Barbarian invasions into the Roman Empire of the 3rd century

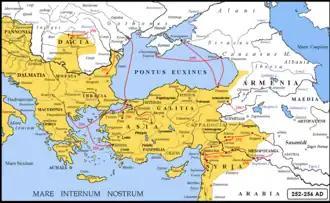
Barbarian invasions of Goths, Borans, Carpi, contemporary with those of the Sasanids of Shapur I, from the years 252-256, during the reign of Valerian and Gallienus.

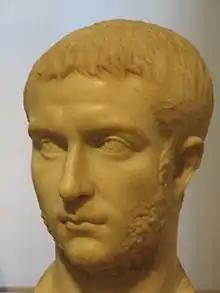
Emperor Gallienus, son of Valerian, who reigned from 253 to 268, faced one of the most terrible periods of barbarian invasions.

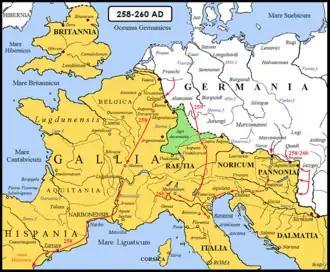
Invasions in the West of Franks, Alemanni, Marcomanni, Quadi, Iazyges, and Roxolani of the years 258-260.

From 260 onward, and until about 274, the Roman Empire suffered the secession of two vast territorial areas, but these allowed its survival. In the west, the usurpers of the Gallic Empire, such as Postumus (260-268), Laelian (268), Marcus Aurelius Marius (268-269), Victorinus (269-271), Domitian II (271), and Tetricus (271-274), succeeded in defending the borders of the provinces of Britain, Gaul, and Hispania. Eutropius writes: